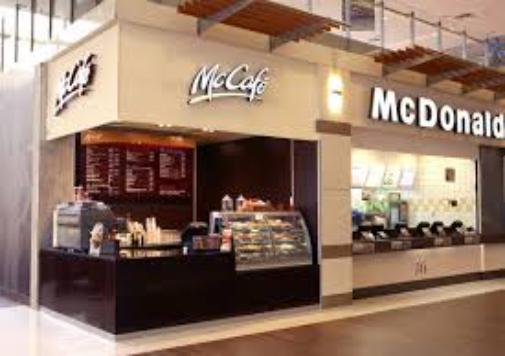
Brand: mccafe
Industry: Food